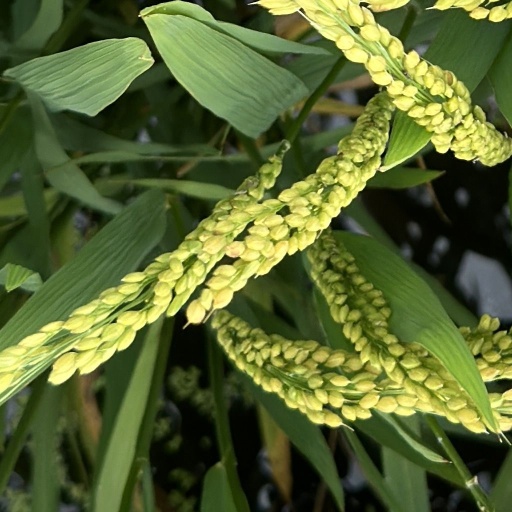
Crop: rice